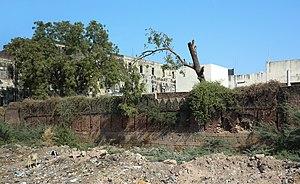
Anciens remparts de Patan, Gujarat, Inde
Patan est une ville de l'État du Gujarat en Inde, chef-lieu administratif du district de Patan. Elle était au Moyen Âge la capitale du Gujarat.